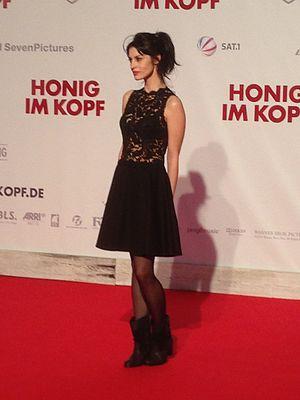
Violetta Schurawlow, née le 1ᵉʳ mars 1986 à Angren en URSS, est une actrice allemande de cinéma. Elle a notamment jouée dans le film Cold Hell.